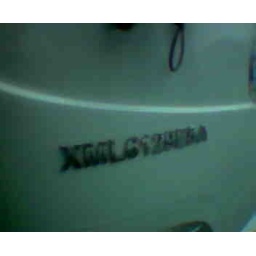
si 818220 of genesis golden dragon bus XML6129E5A in baguio